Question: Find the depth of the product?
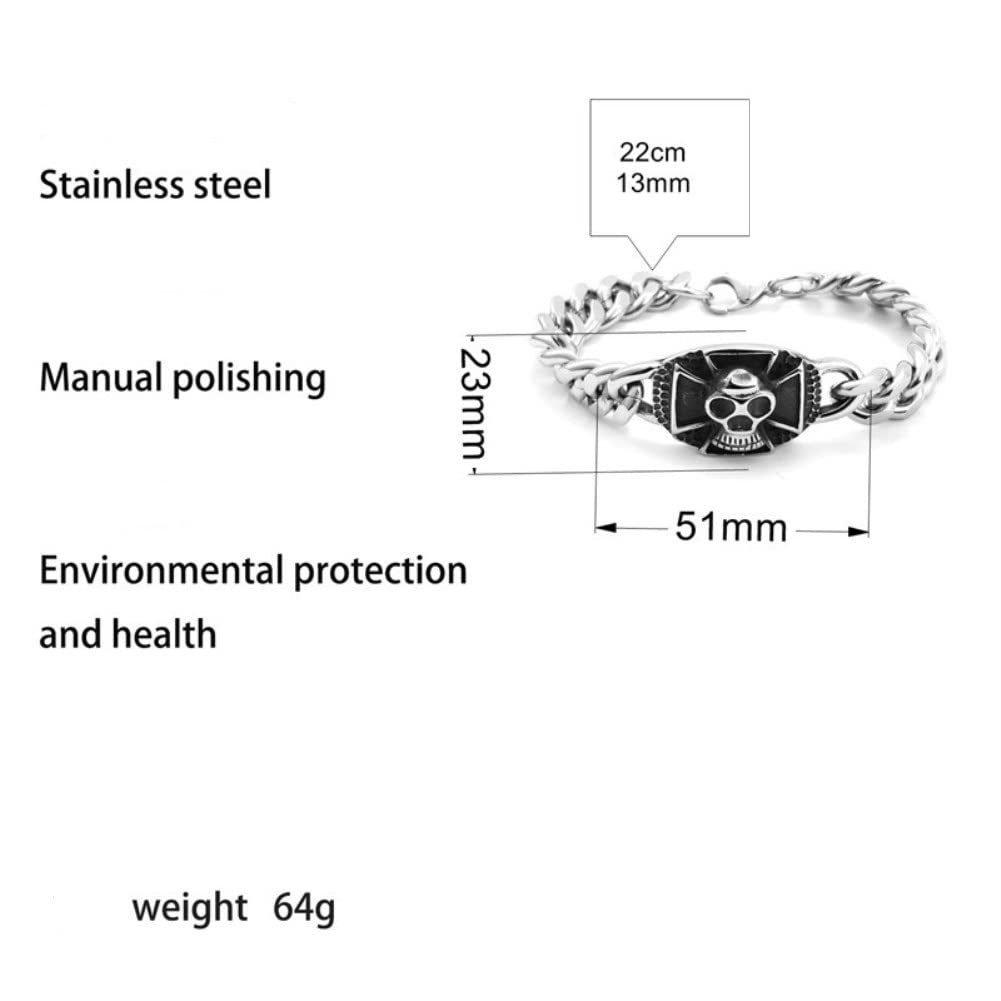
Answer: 51.0 millimetre